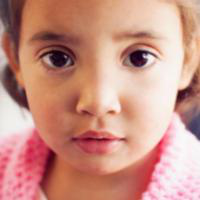
Age group: age 01-10